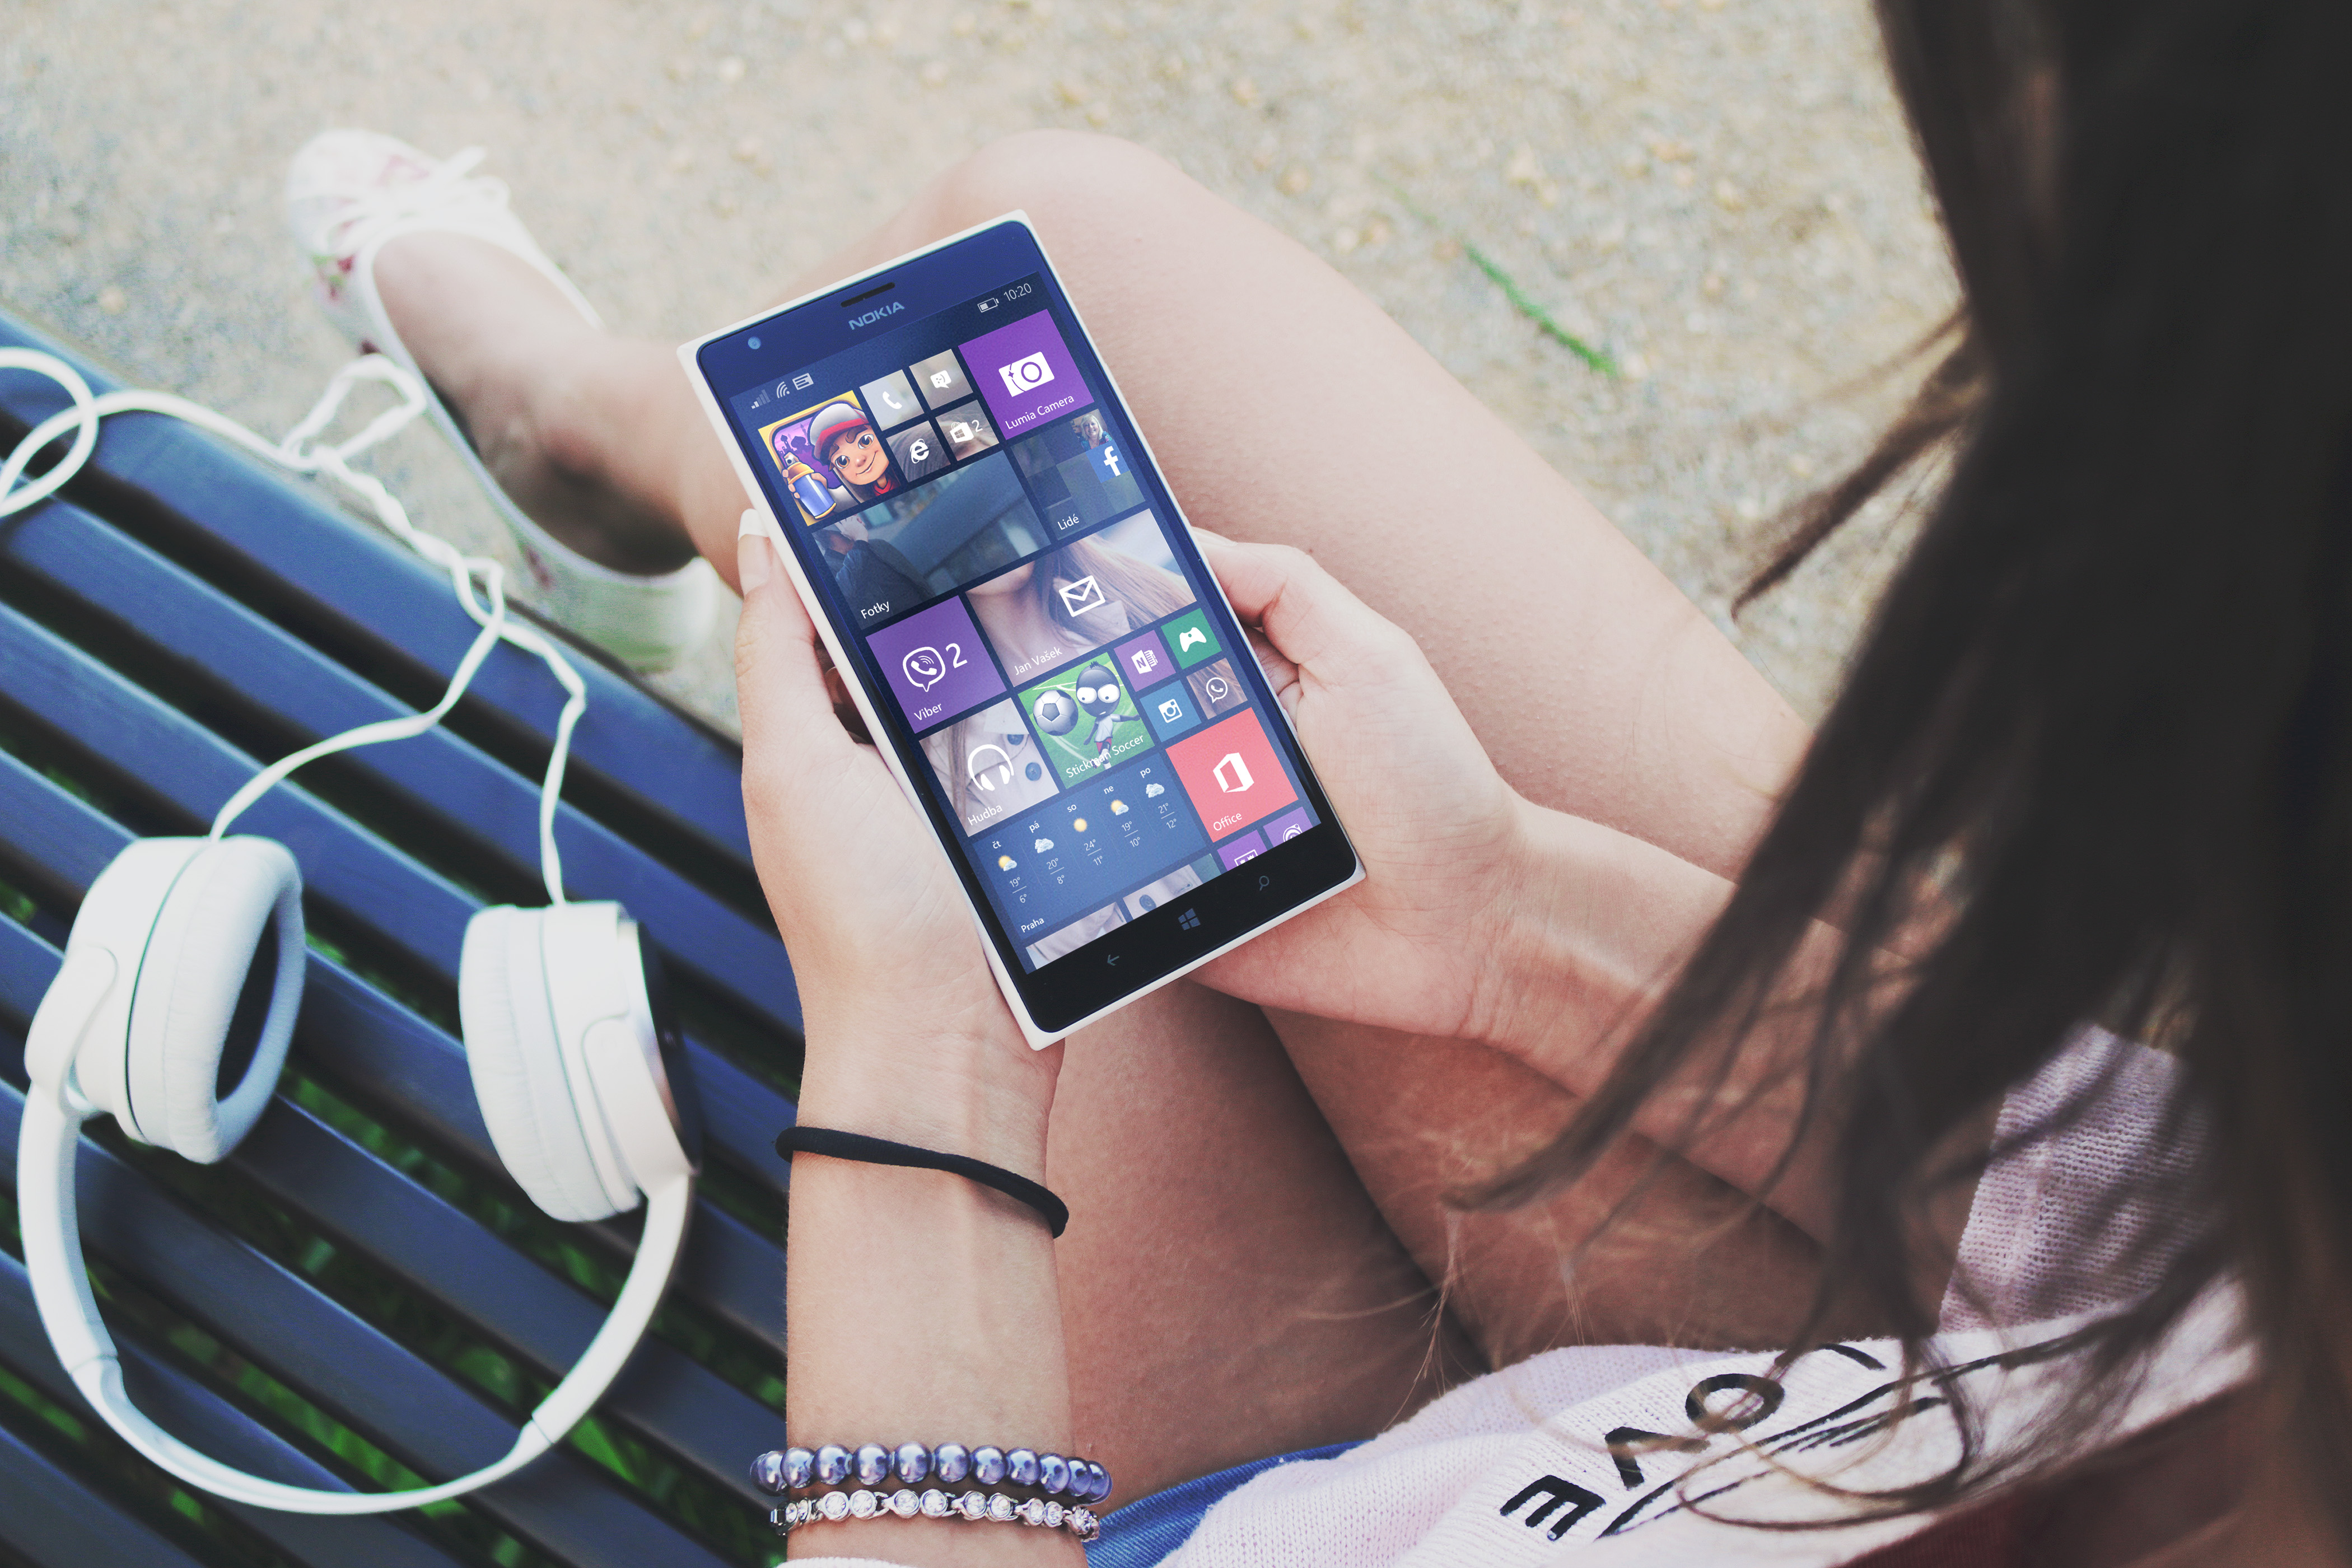
smartphone, hand, screen, technology, photography, touch, color, gadget, blue, mobile phone, device, headphones, glasses, digital, media, image, touchscreen, earphones, mockup, apps, nokia, windows phone, portable communications device